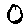
Label: 0